Robert Story (botanist)

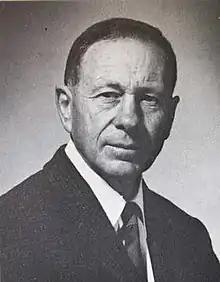

Robert (Bob) Story (19 August 1913 Fort Beaufort – 20 February 1999 Australia) was a South African botanist and ecologist. His father, who died in 1925, was a farm manager who had studied at Edinburgh University and obtained a Diploma in Agriculture.